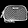
Label: Bag